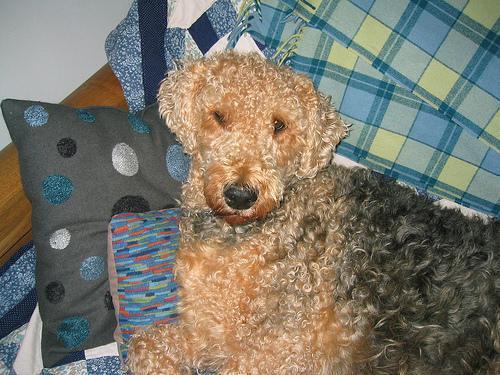
Airedale